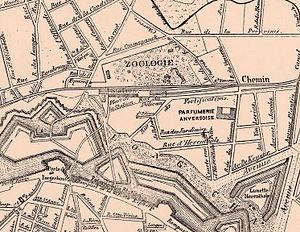
Extrait plan de la ville d'Anvers édité en 1865 et réalisé par J. Van de Kerckhove avant l'ouverture du chemin de fer de Rotterdam (1854) et avant la modification des fortifications, et après l'ouverture du chemin de fer de Bruxelles à Anvers (1836) et l'ouverture du ZOO (1844). Il comprend la représentation de la station d'Anvers du chemin de fer de l'État et de ses abords près de la porte de Borgerhout. Elle comprend notamment un bâtiment qui donne sur la place de la station.
Le zoo d’Anvers est un parc zoologique belge flamand situé dans le quartier de la gare de la ville d’Anvers. Il est la propriété de la Société Royale de Zoologie d'Anvers, qui l'administre, au même titre que le parc de Planckendael.
La gare d'Anvers-Central est une gare ferroviaire belge des lignes 25 de Bruxelles à Anvers et 12, d'Anvers à Essen, située sur la place Reine Astrid à proximité du centre de la ville d'Anvers, chef-lieu de la province d'Anvers en Région flamande. Elle est considérée comme l'un des monuments les plus fastueux de Belgique et l'une des plus belles gares du monde.